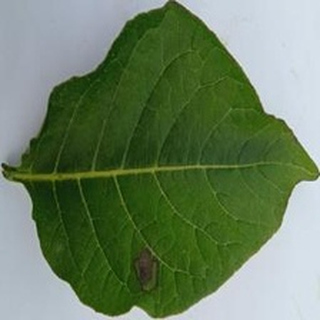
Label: potato_late_blight